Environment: real
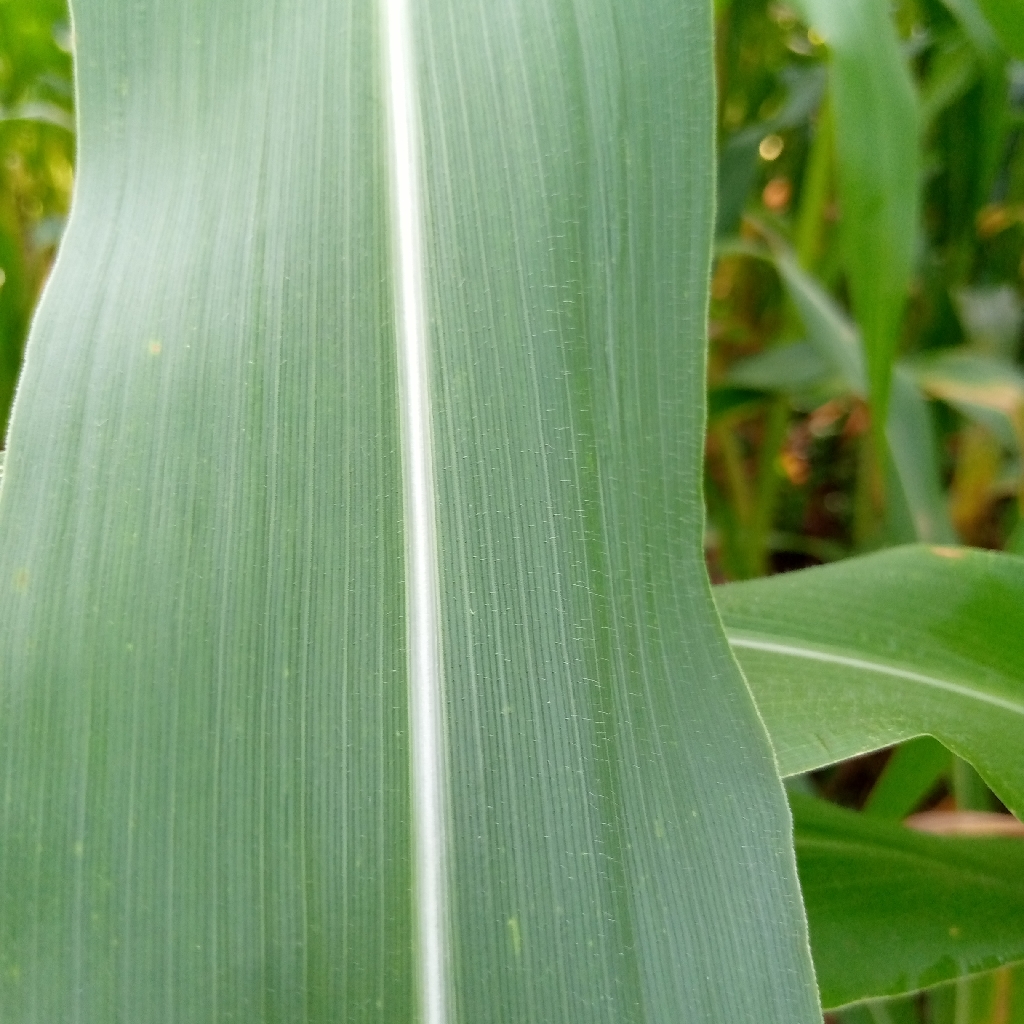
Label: healthy